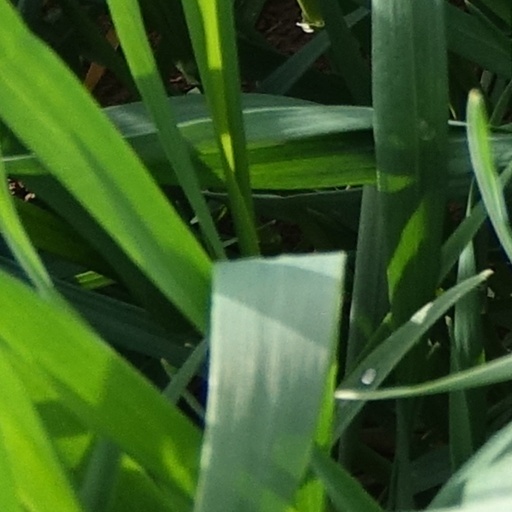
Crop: wheat